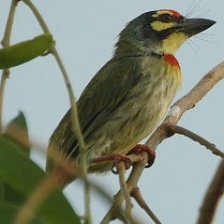
Species: COPPERSMITH BARBET
Scientific name: MEGALAIMA HAEMACEPHALA